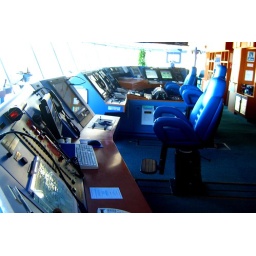
Taken on the bridge of the cruise ship Island Princess while she was docked in Huatulco, Mexico.